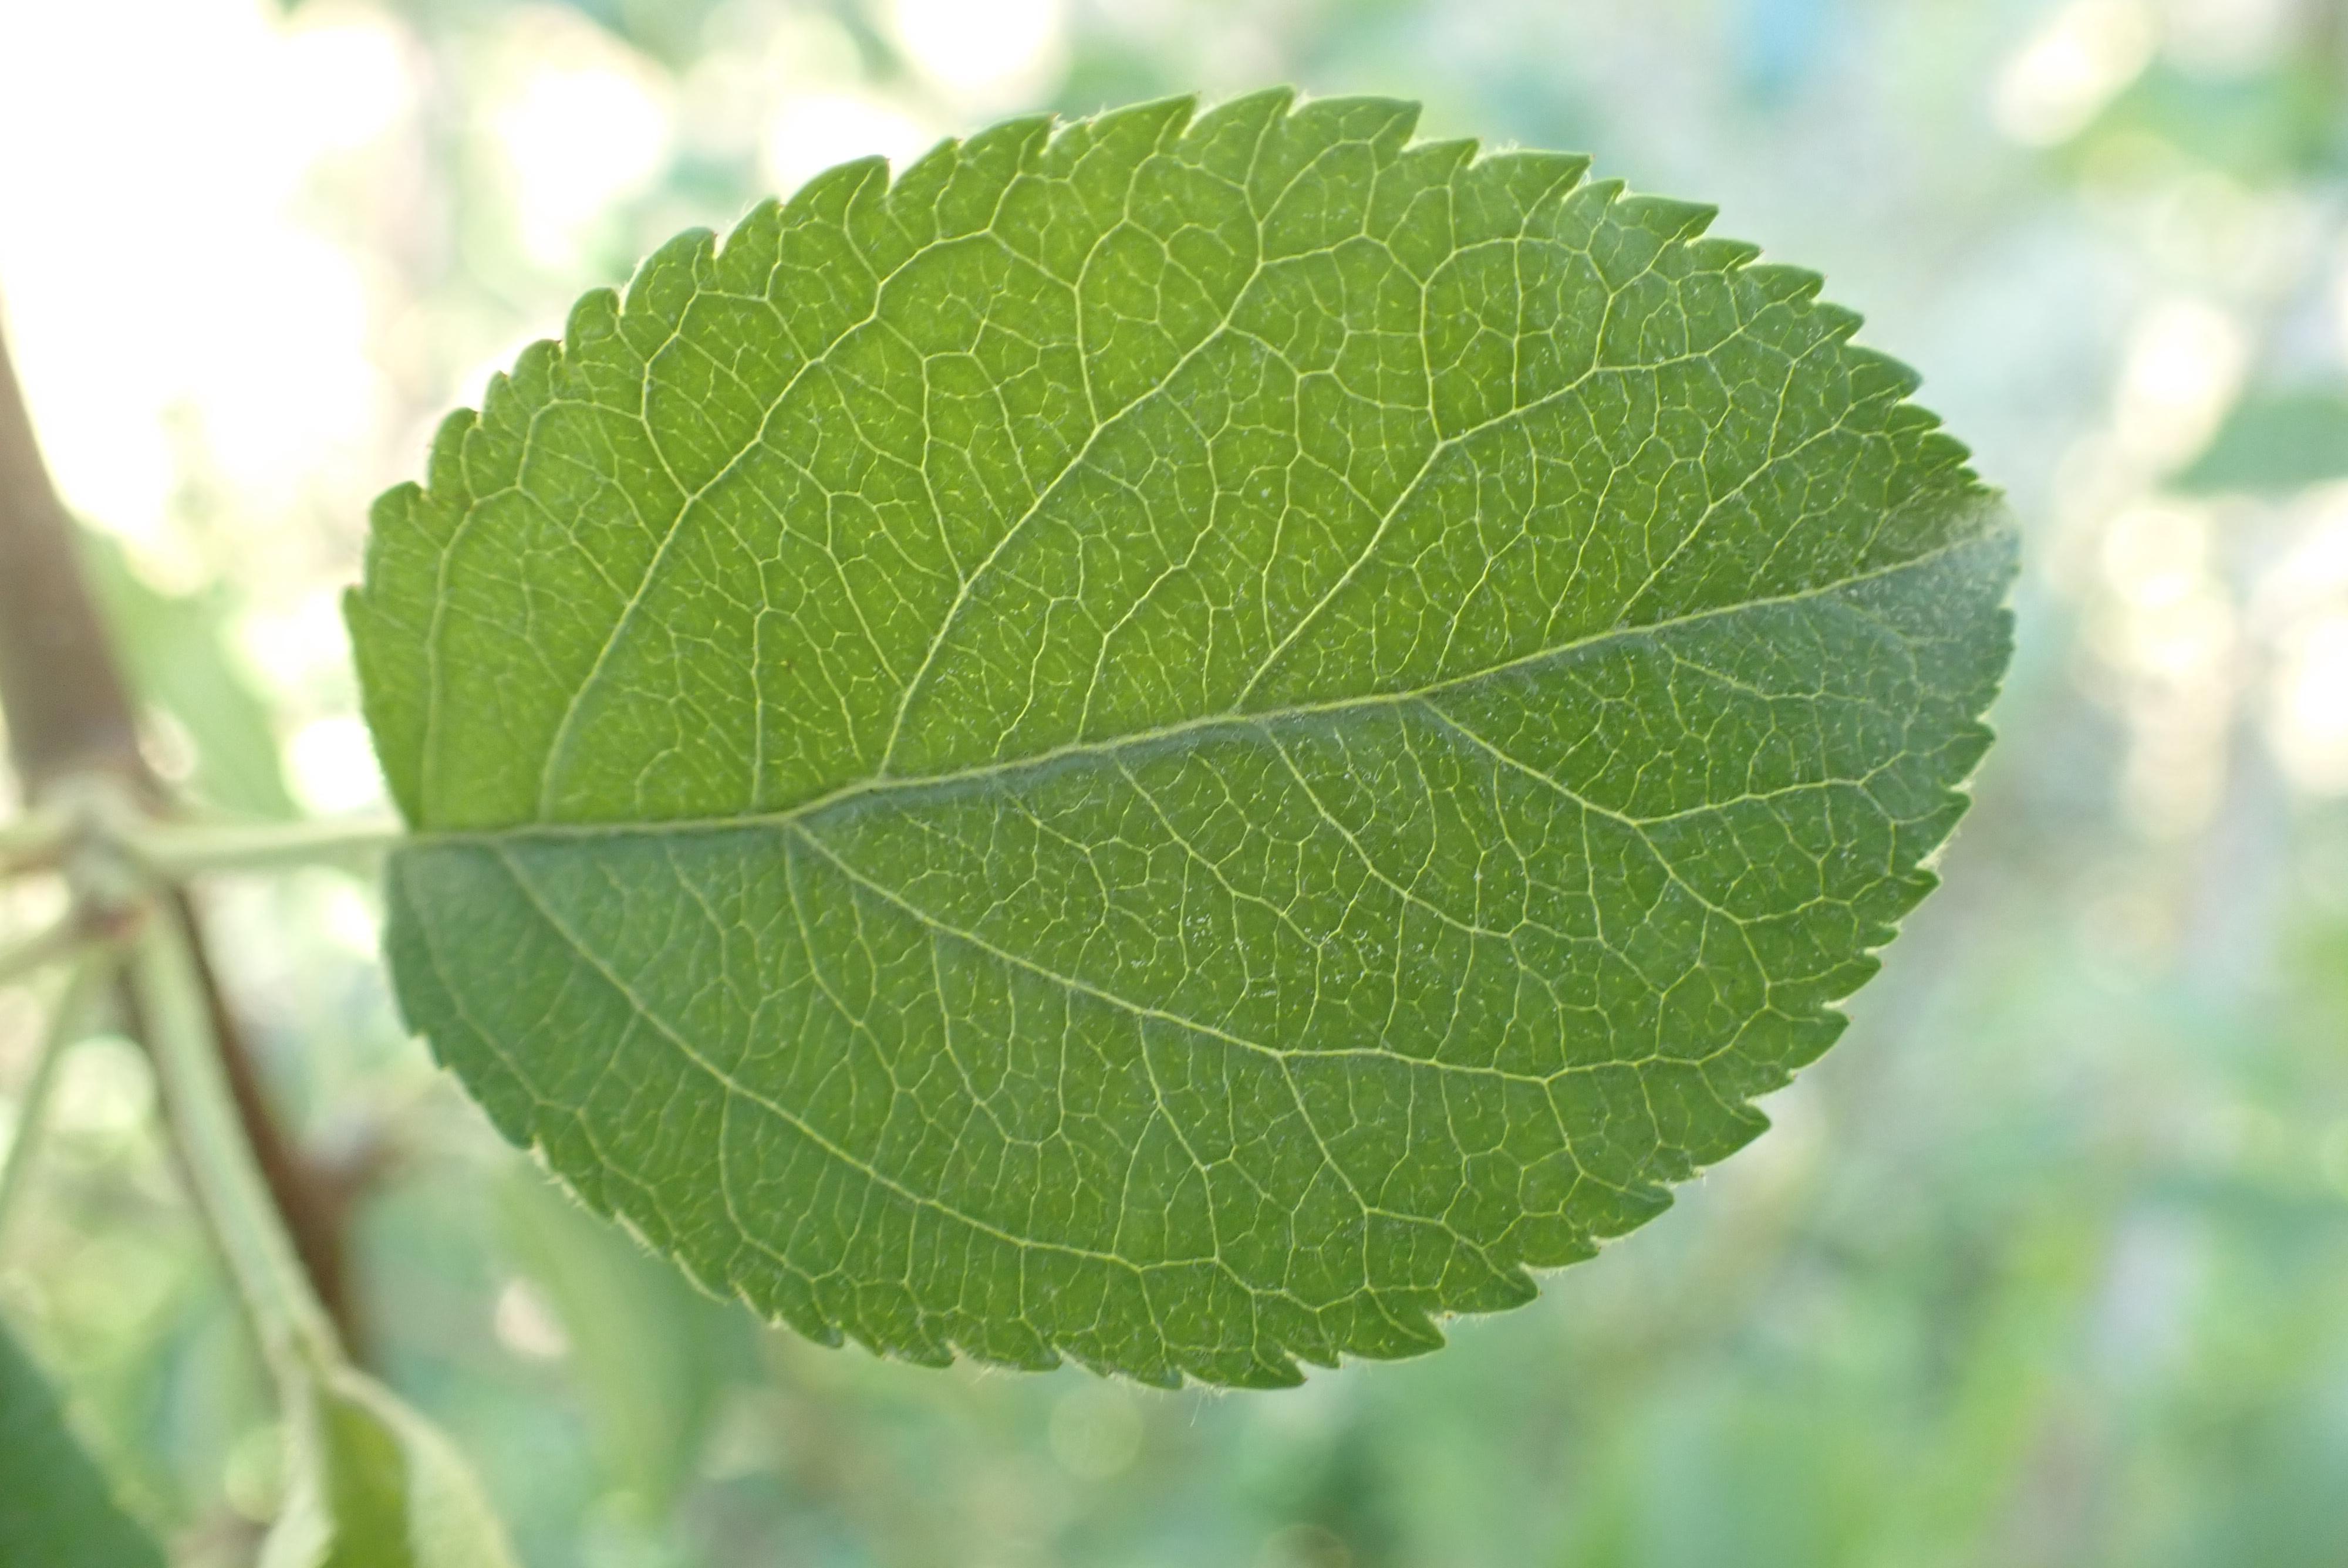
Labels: healthy